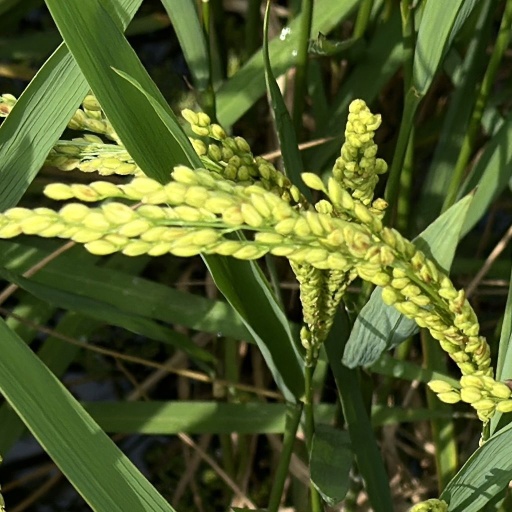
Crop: rice